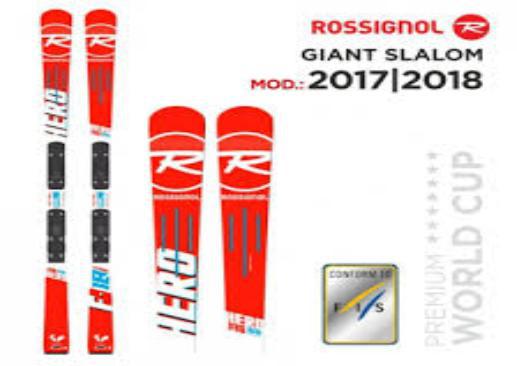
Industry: Sports